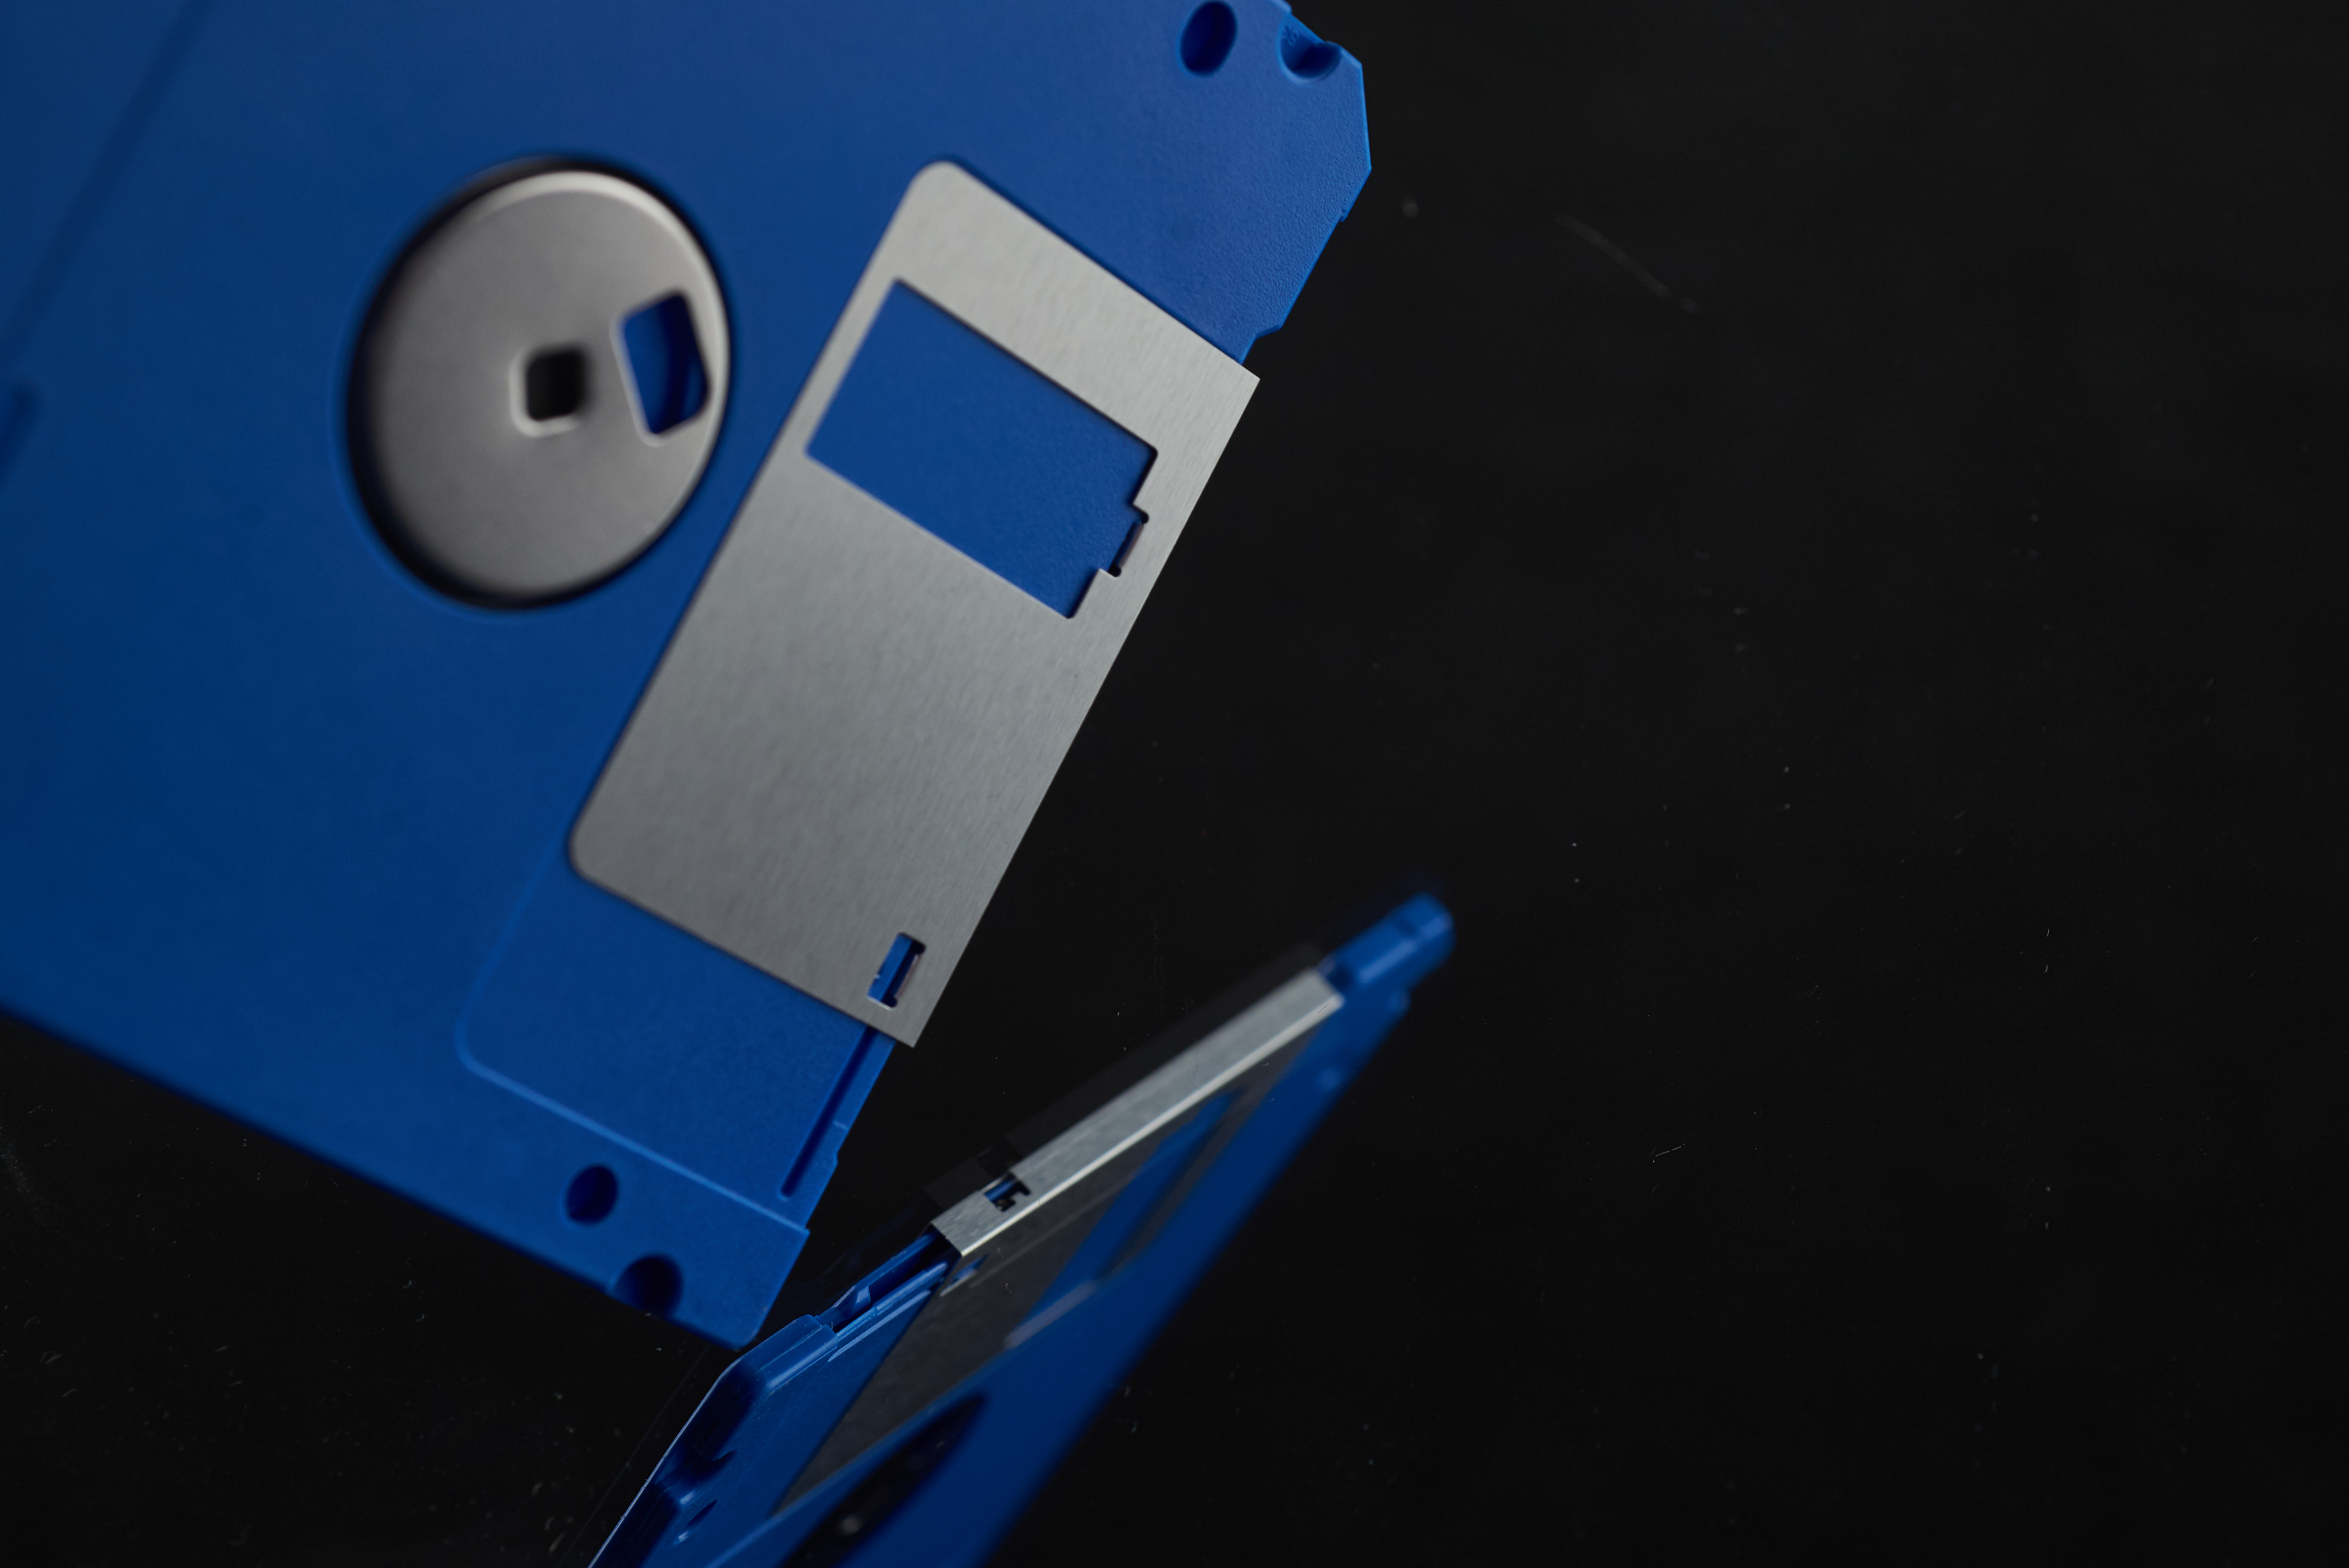
automotive design, gadget, input device, netbook, automotive exterior, font, electric blue, hood, electronic device, peripheral, audio equipment, auto part, space, symbol, circle, engineering, vehicle door, bumper, logo, communication device, aluminium, brand, metal, graphics, carmine, plastic, machine, number, fashion accessory, multimedia, games, graphic design, indoor games and sports, office equipment, security, computer icon, sign, electronics, display device